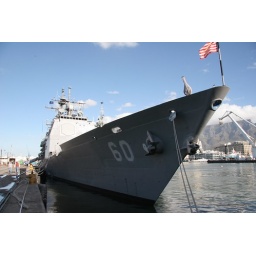
&amp;quot;The most powerful ship in the world&amp;quot; US boat named after a beach in France